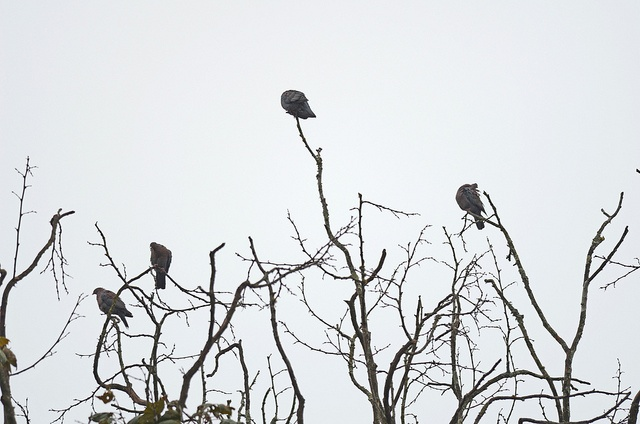
There are four birds perched on branches at the top of a tree.
Crows sitting on the top of tree branches.
A black and white photograph depicting birds resting on branches.
Birds perched at the top of leafless trees against the sky
THERE ARE BIRDS THAT ARE PERCHED ON THE LIMB IN THE TREE